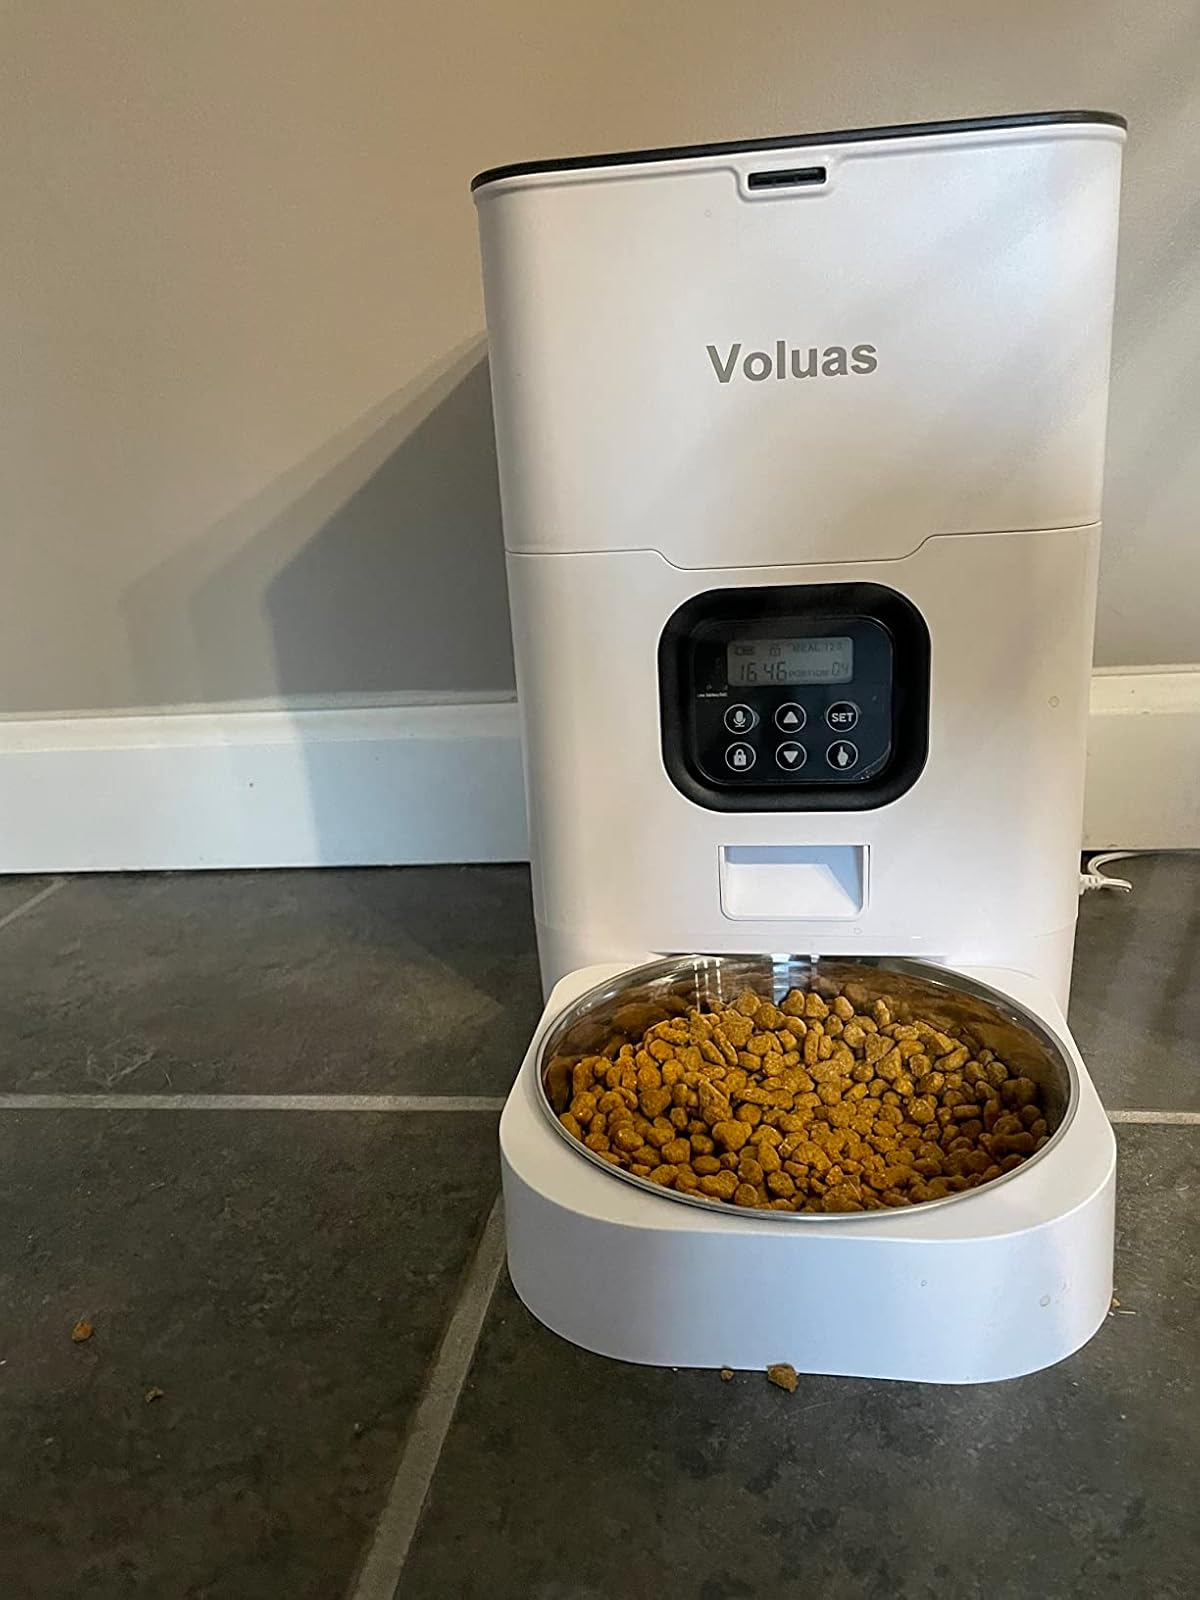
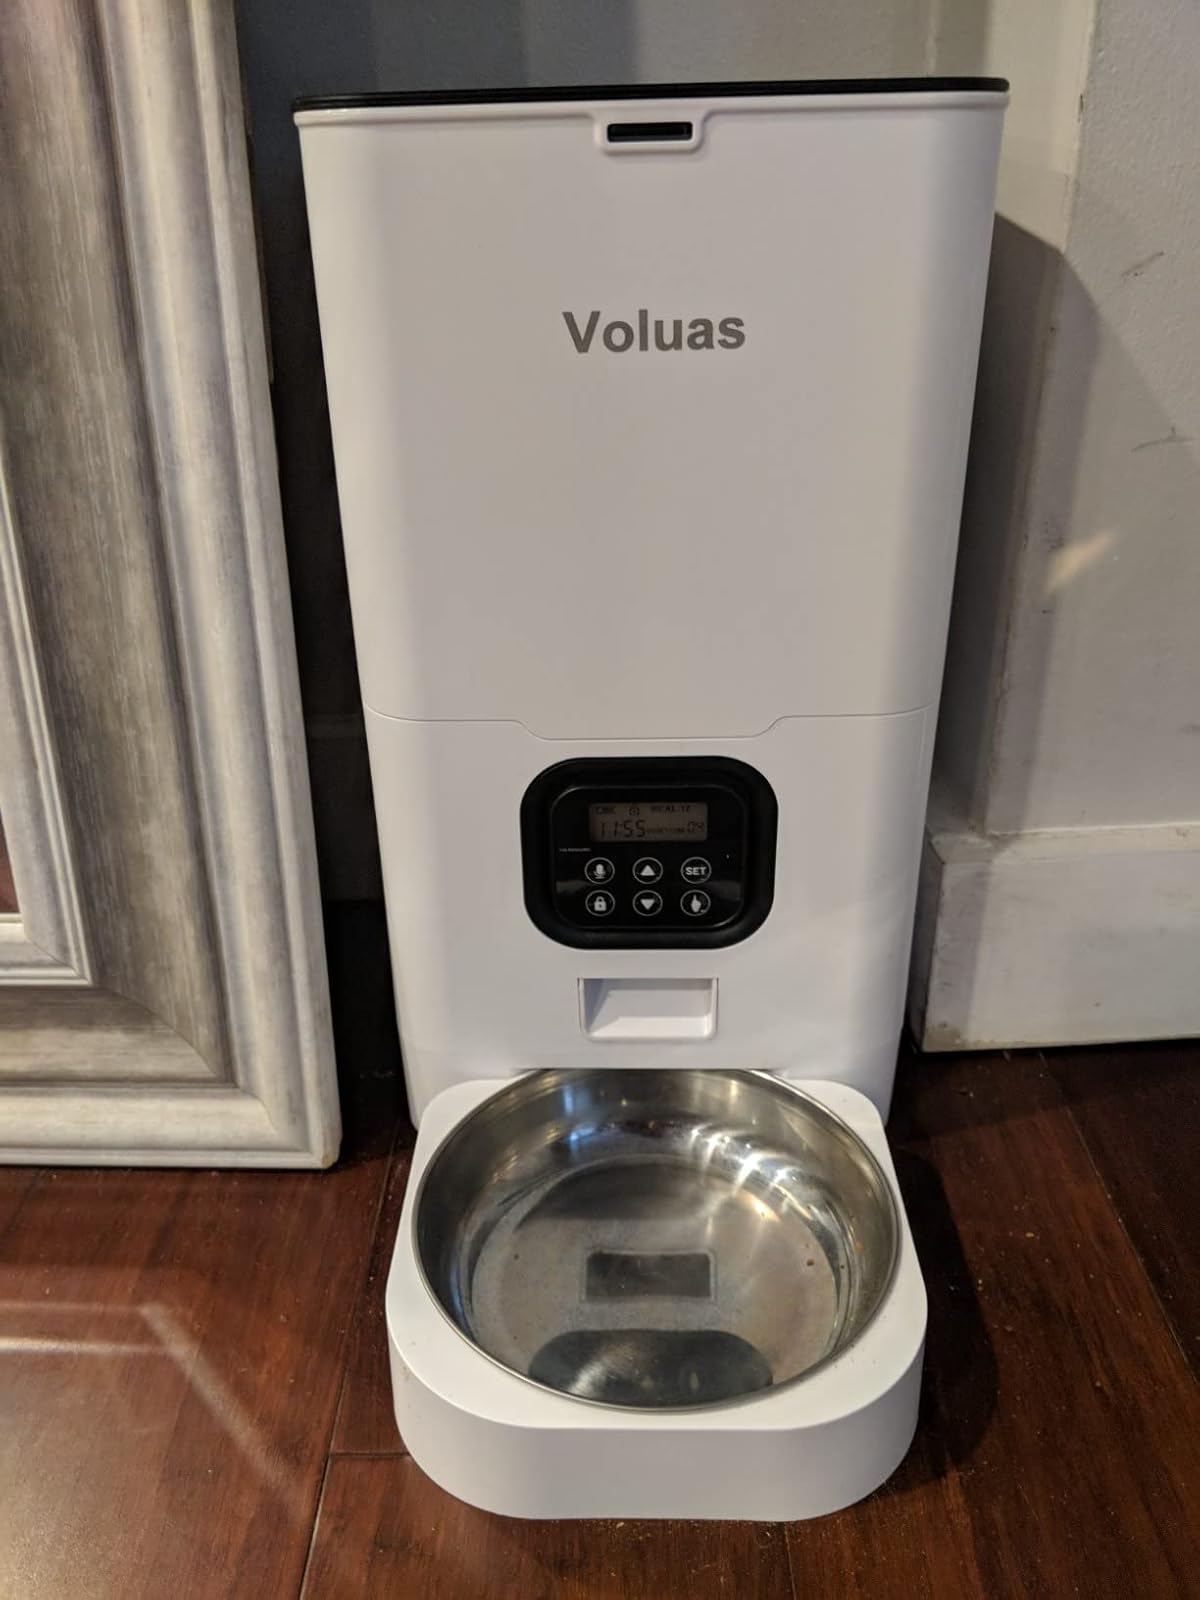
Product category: items_feeder
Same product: yes